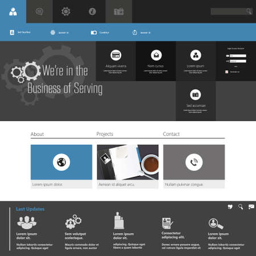
design of the menu for a website .